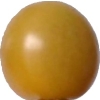
Label: tomato_cherry_yellow